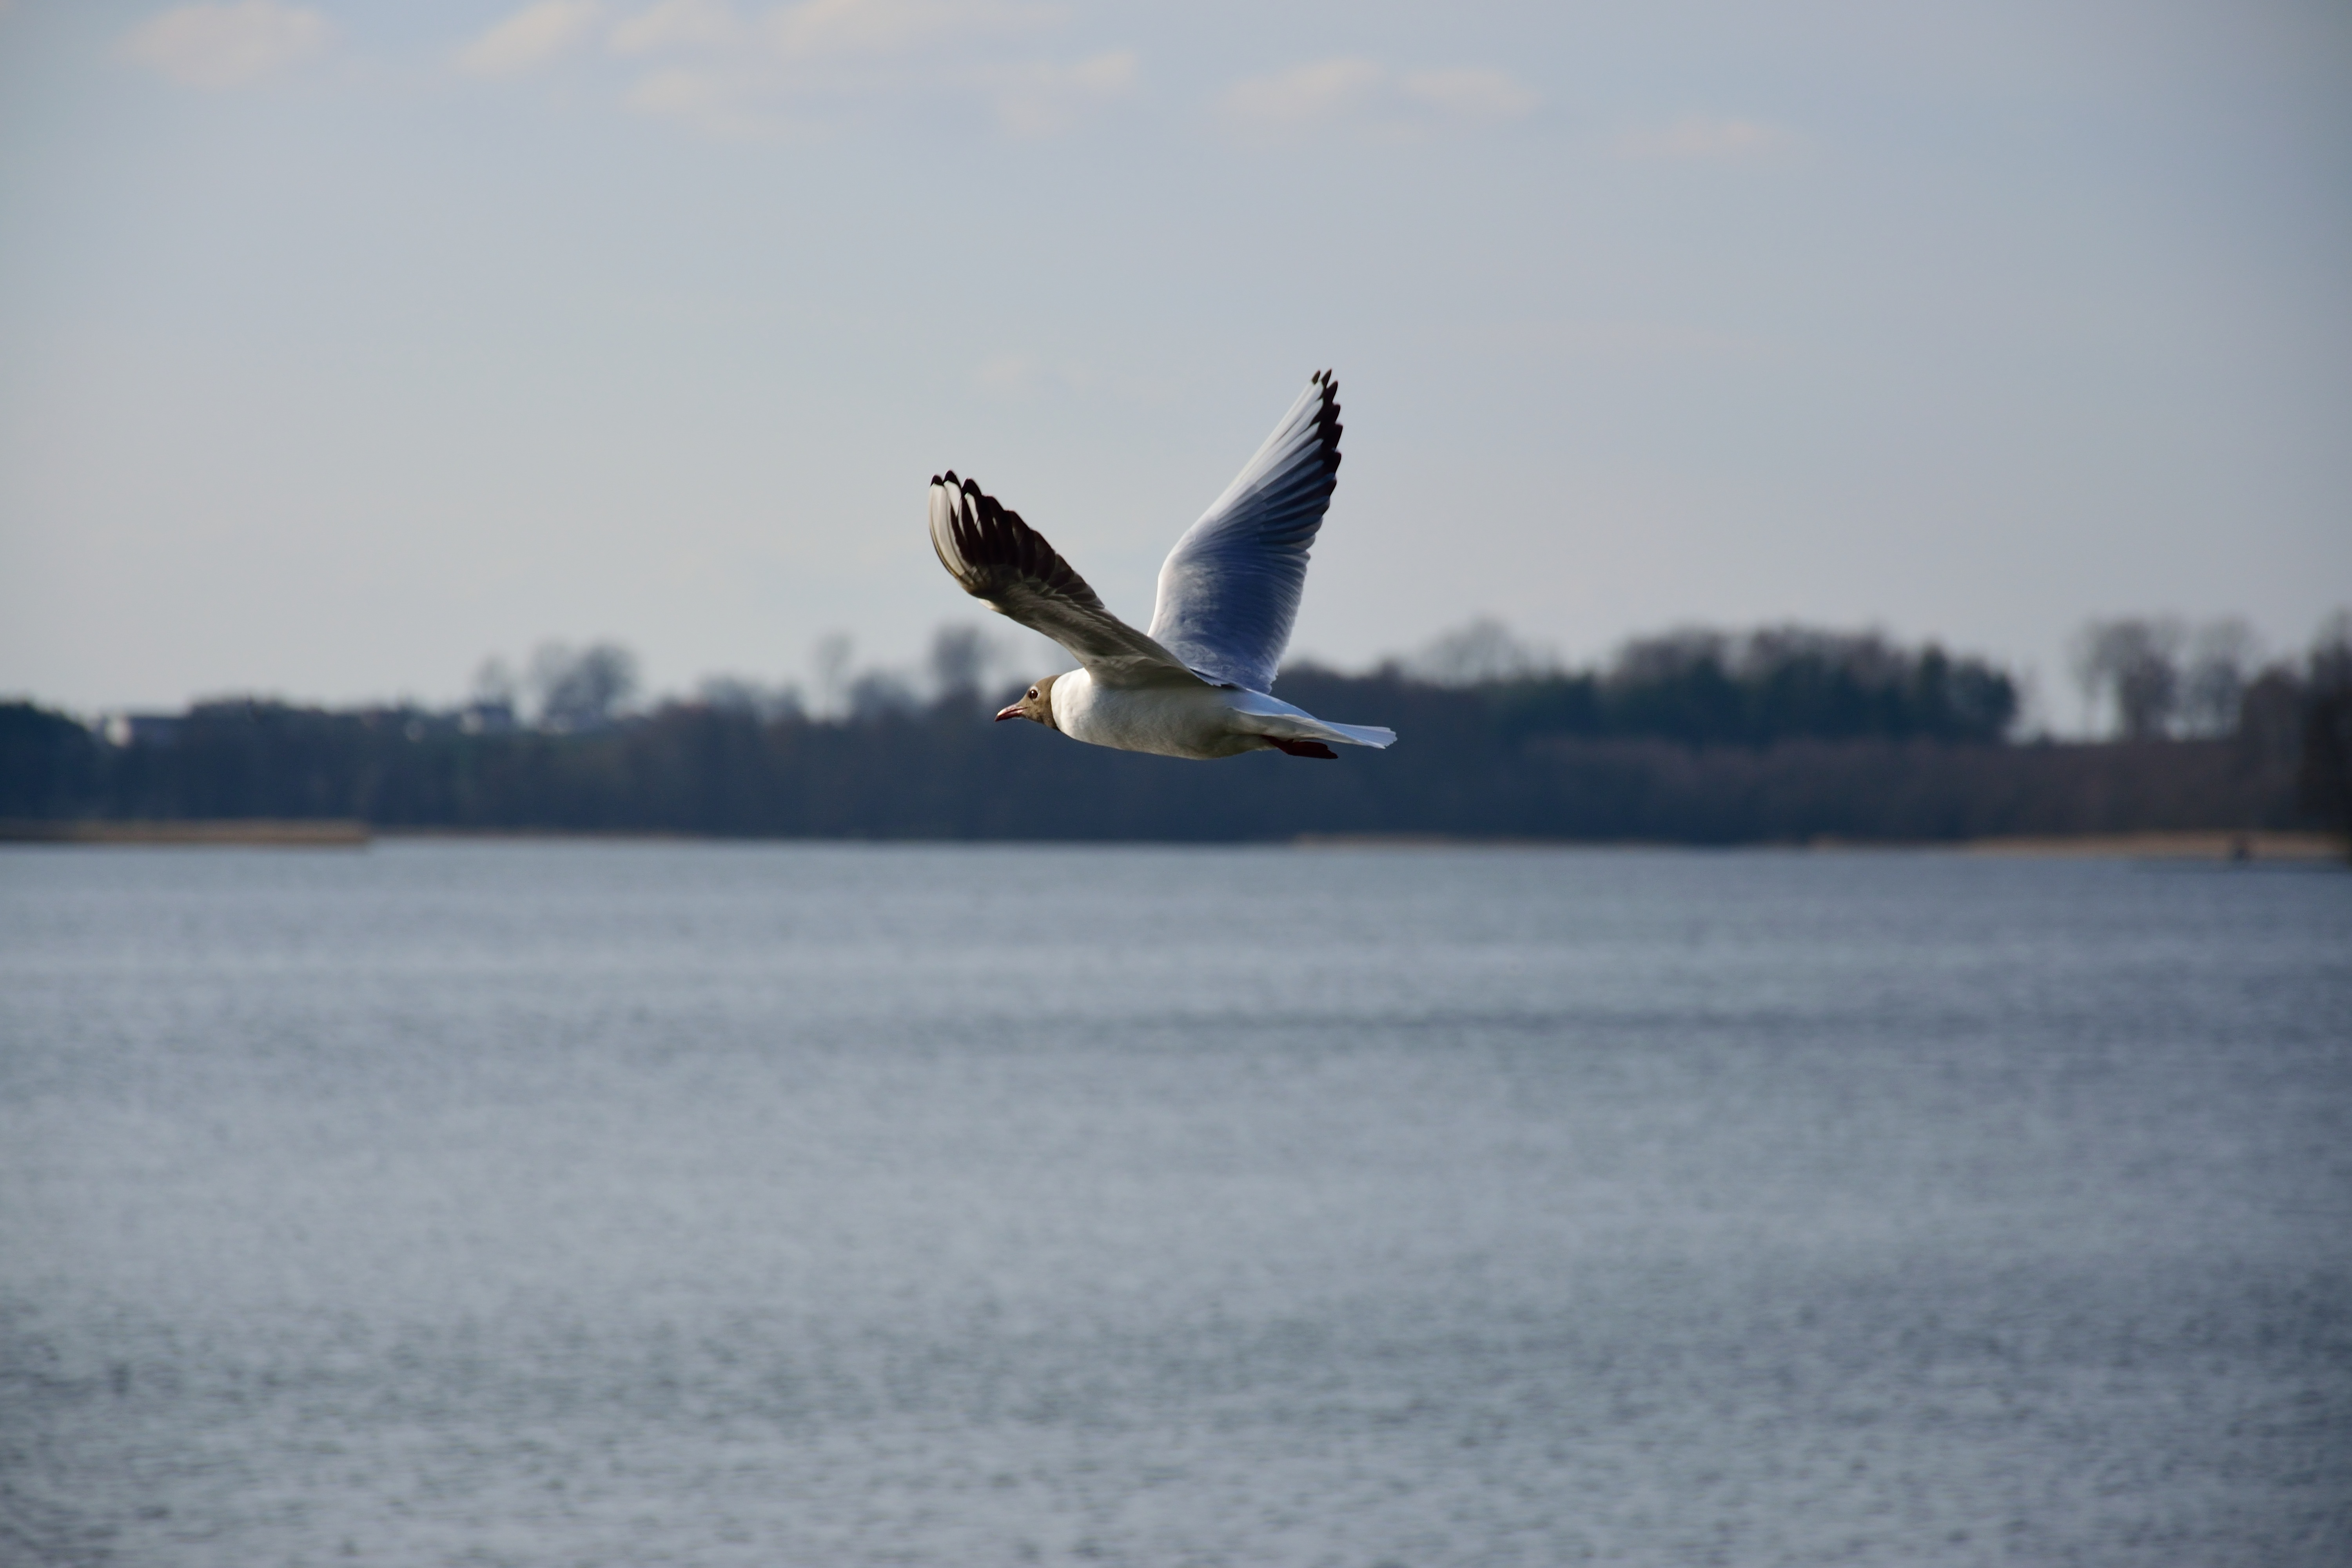
nature, bird, wing, sky, lake, pen, pelican, seabird, seagull, gull, flight, wings, animals, vertebrate, water bird, wild birds, charadriiformes